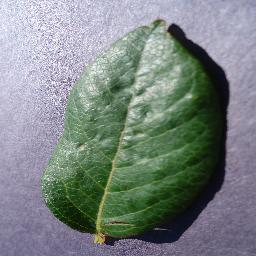
Label: Blueberry___healthy